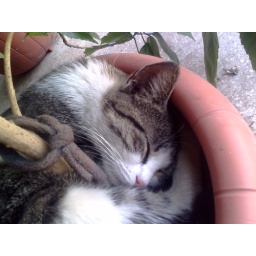
cat growing in a flower pot